Donald Dewar

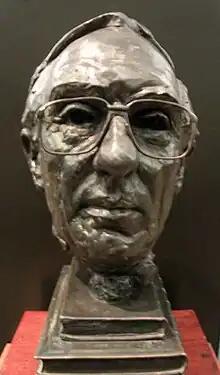

Ahead of forming the coalition with the Scottish Liberal Democrats, Dewar was urged not to succumb to pressure to scrap tuition fees in Scotland, mostly by the then Chancellor of the Exchequer Gordon Brown and education secretary David Blunkett of the UK Government. The Scottish Liberal Democrats claimed that any agreement to form a coalition administration with the Scottish Labour Party would require a commitment for tuition fees to be scrapped, and that the party would "not compromise" on the issue.